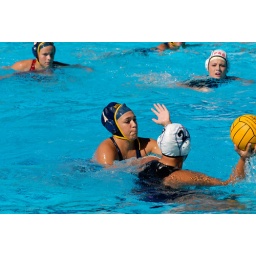
Menlo School girls water polo team competing against Woodside High School. Photo by Keegan Williams.